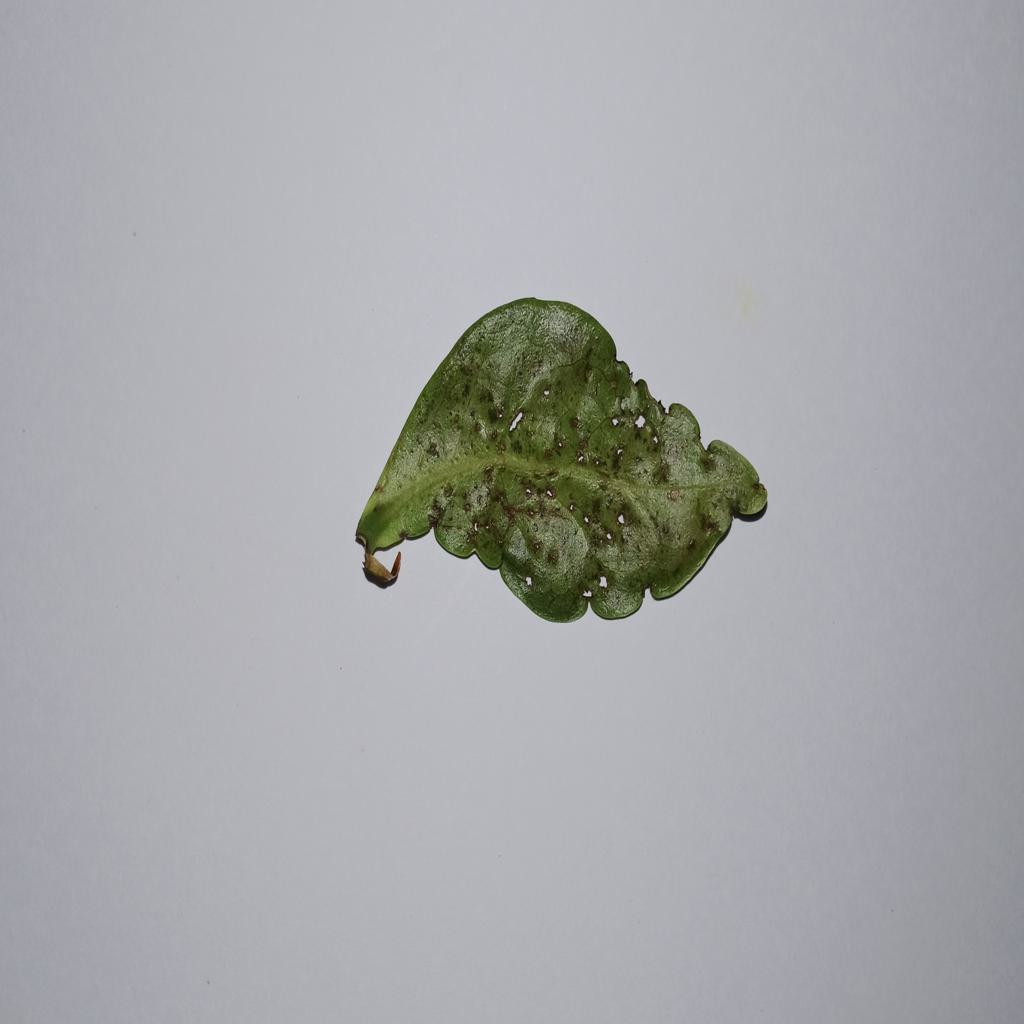
Label: Tea red scab